Marcus Ward Lyon Jr.

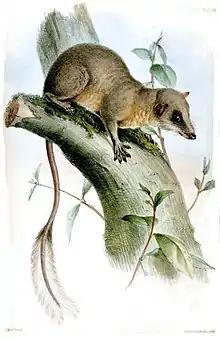
Lyon is the taxonomic authority for the family Ptilocercidae (pen-tailed treeshrews) and other mammalian taxa.

Upon completion of his first degree, Lyon spent a year (1897–1898) at North Carolina Medical College, where he taught bacteriology. In conjunction with his graduate studies, he moved to Washington, D.C., in 1898 to become a part-time Aid in the Division of Mammals at the United States National Museum (USNM). Lyon was later promoted to Assistant Curator for Mammals. The USNM sent him to Venezuela with Lieutenant Wirt Robinson of the United States Army in 1899 to collect mammal specimens, and later appointed him as its Chief Special Agent for the 1904 Louisiana Purchase Exposition in St. Louis and the 1905 Lewis and Clark Centennial Exposition in Portland, Oregon. He retained his post at the USNM until 1912. Lyon taught physiology (1903–04 and 1907–09) and bacteriology (1909–15) at Howard University Medical School.